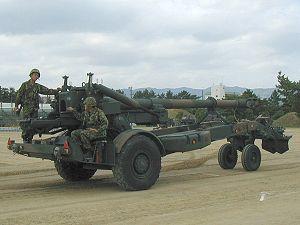
Les forces terrestres libanaises sont la composante terrestre des forces armées libanaises, c'est-à-dire la composante de l'armée libanaise combattant principalement au sol.